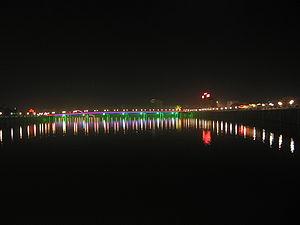
La rivière Mei est une rivière qui traverse notamment Meizhou, dans la province du Guangdong, en République populaire de Chine, à qui il a donné le nom.